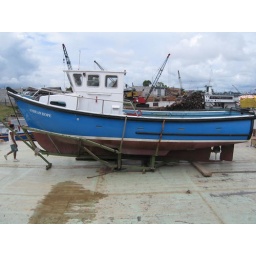
Andean Hope arrives in Iquitos after being hauled over the Andes by road then down river on a barge.